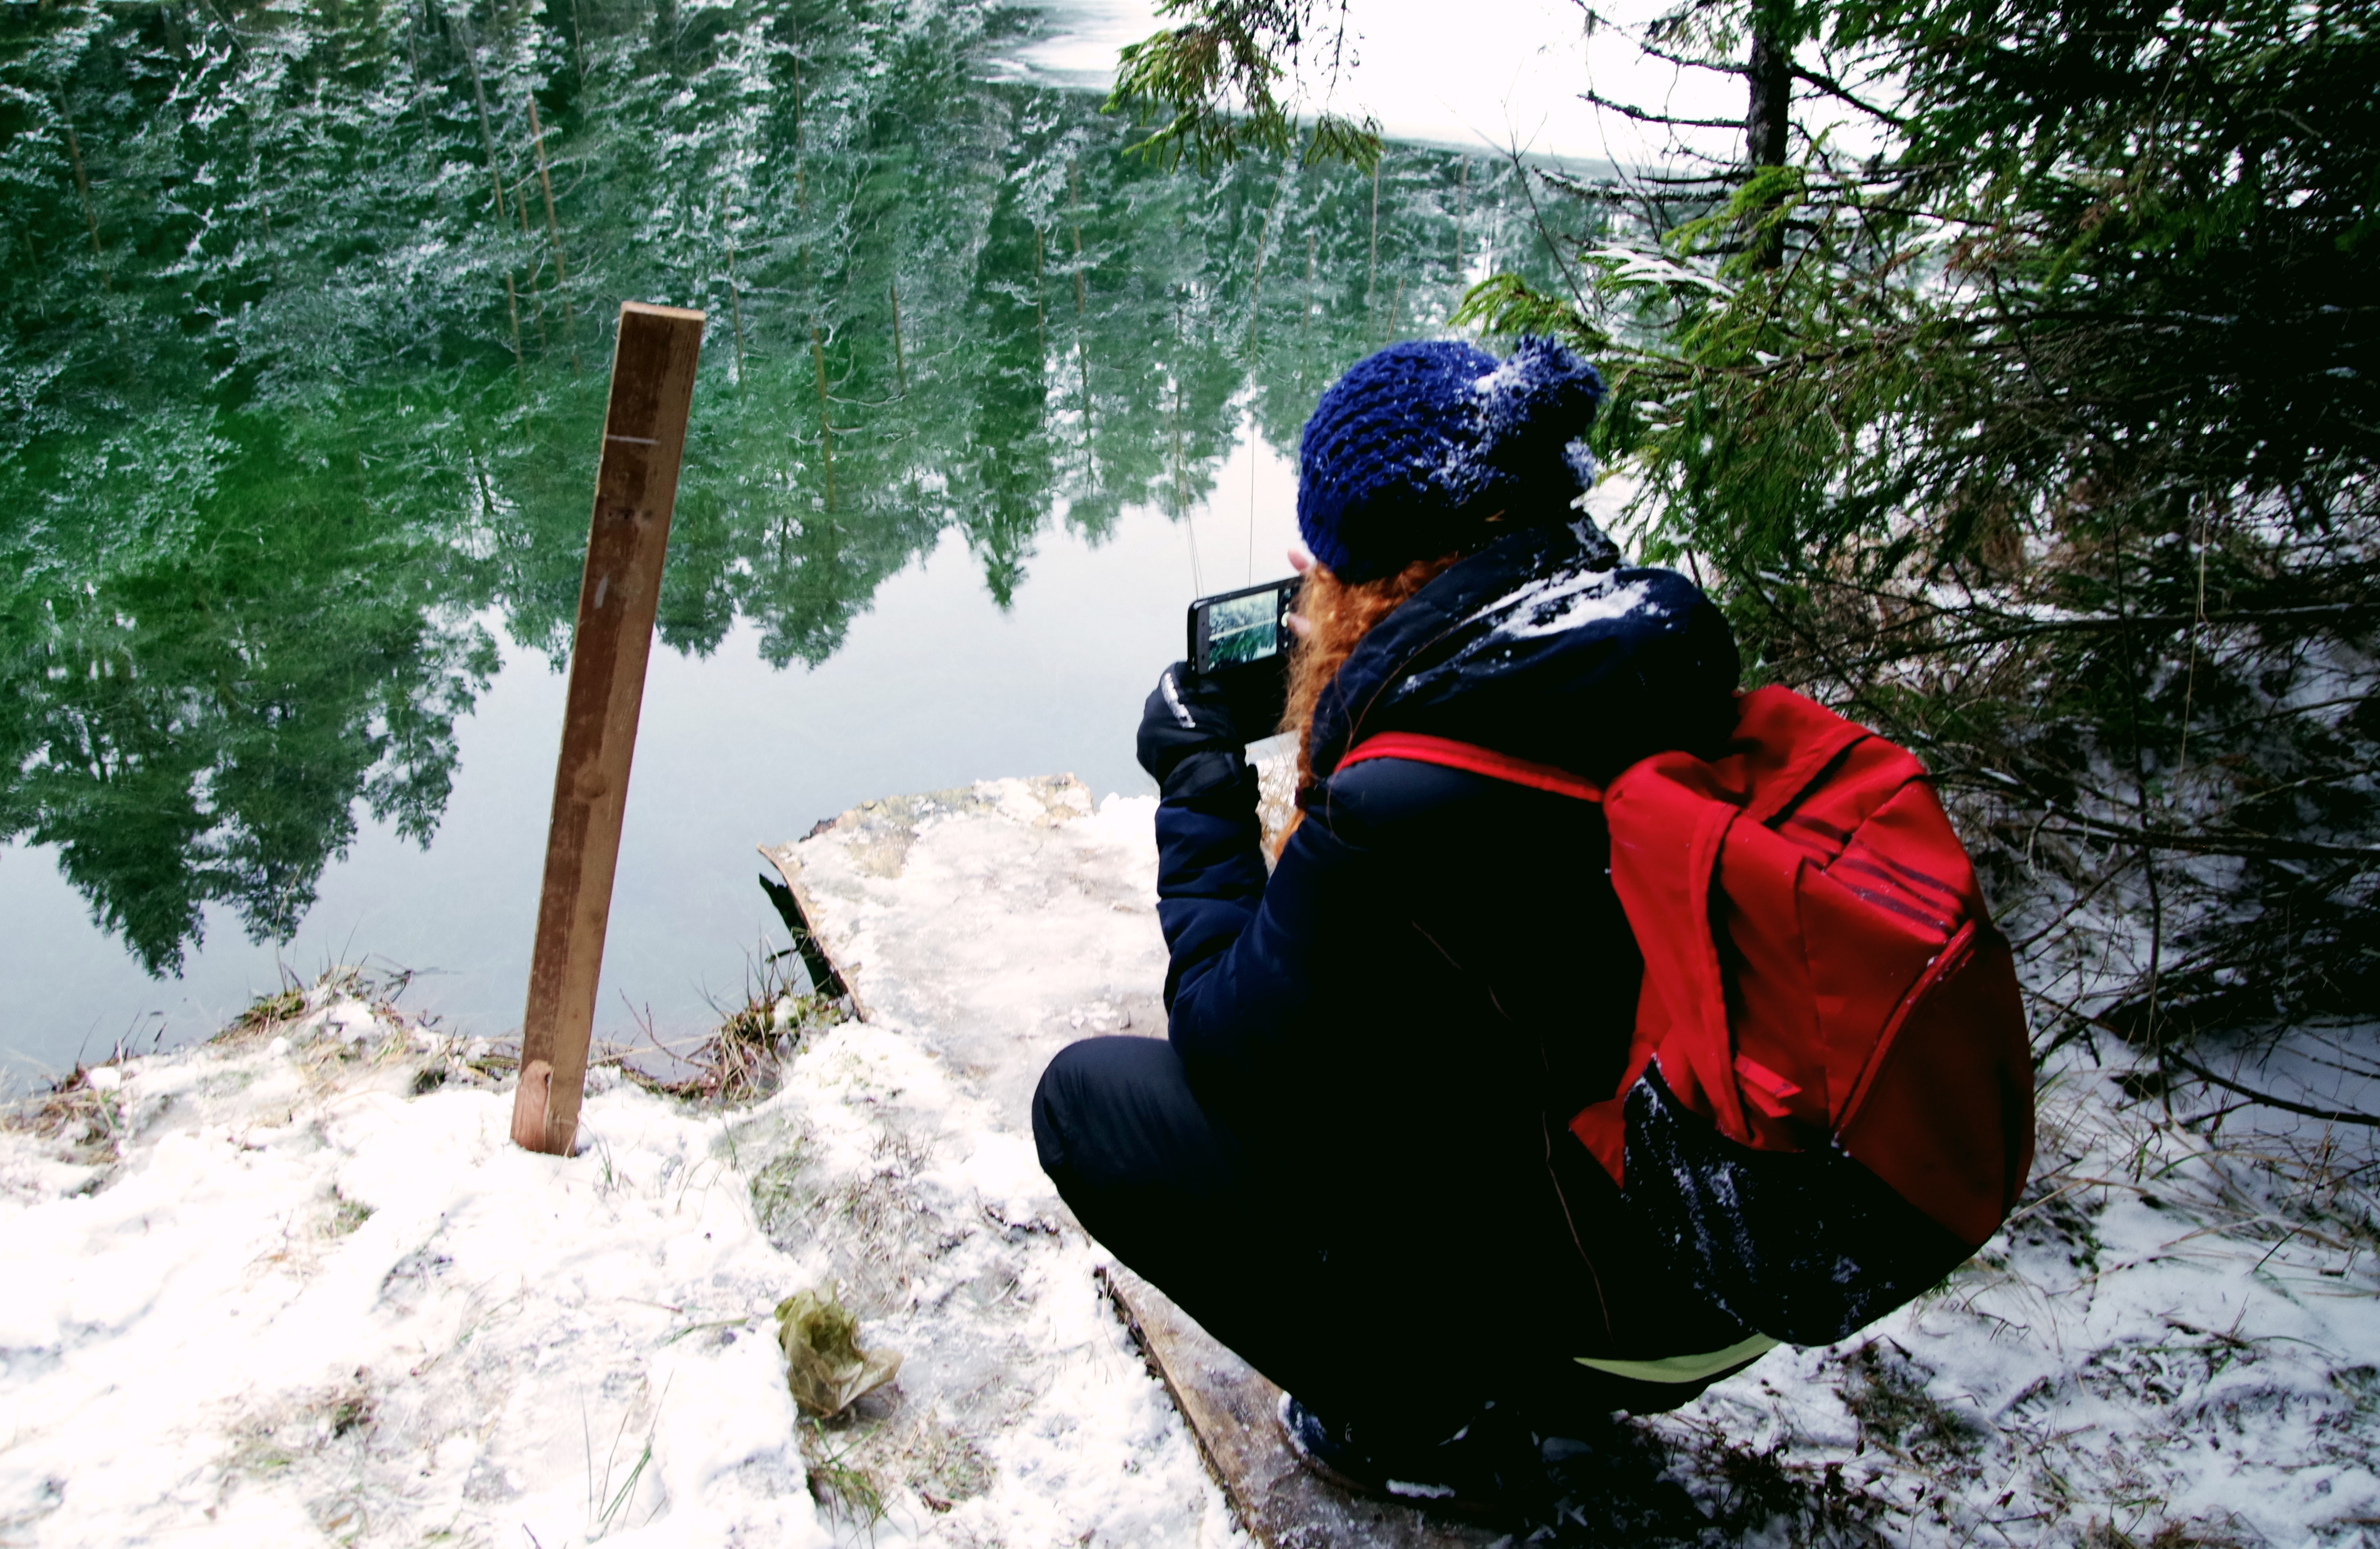
snow, winter, recreation, tree, adventure, mountaineering, mountaineer, geological phenomenon, plant, backpacking